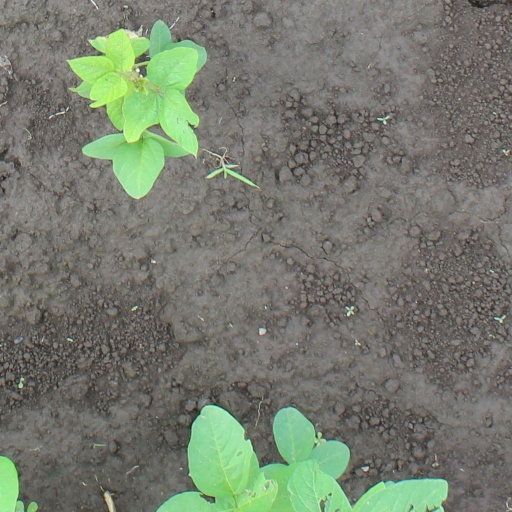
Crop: soybean